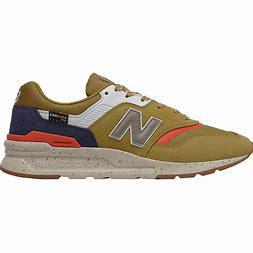
Brand: New
Model: Balance New Balance 997H